Acura EL

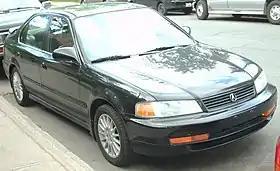
1997–1998 Acura 1.6EL

The Acura EL is a subcompact executive car that was built at Honda's Alliston, Ontario, plant, and also the first Acura built in Canada. It was also exclusively sold in Canada. The EL is a badge-engineered Honda Civic with a higher level of features. Acura’s Type-S trim was not offered on the EL.